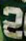
Number: 2